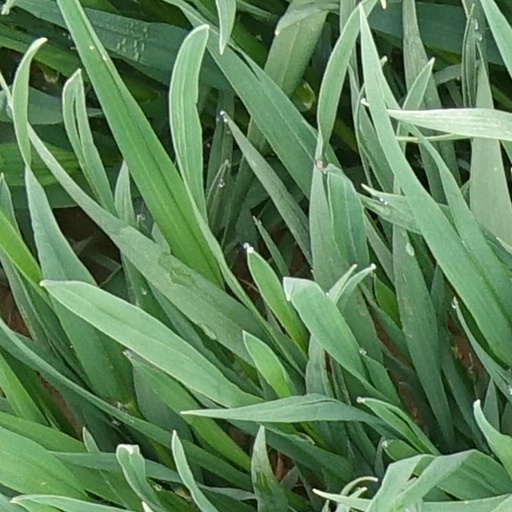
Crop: wheat